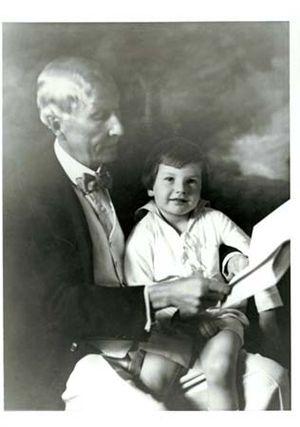
David Rockefeller, né le 12 juin 1915 à New York et mort le 20 mars 2017 à Pocantico Hills, est un homme d'affaires et milliardaire américain.